AM 227 fol.

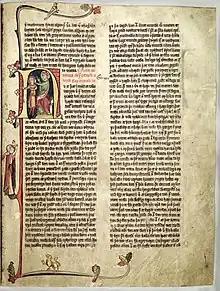
An illuminated page from "Stjórn I" in AM 227 fol. The red text and illuminated letter mark the beginning of Genesis 25:20.

AM 227 fol. is a fourteenth century Icelandic illuminated manuscript. It contains a version of "Stjórn", an Old Norse biblical compilation, and is one of three independent witnesses to this work. It is lavishly illustrated and is one of the most impressive manuscripts collected by Árni Magnússon.